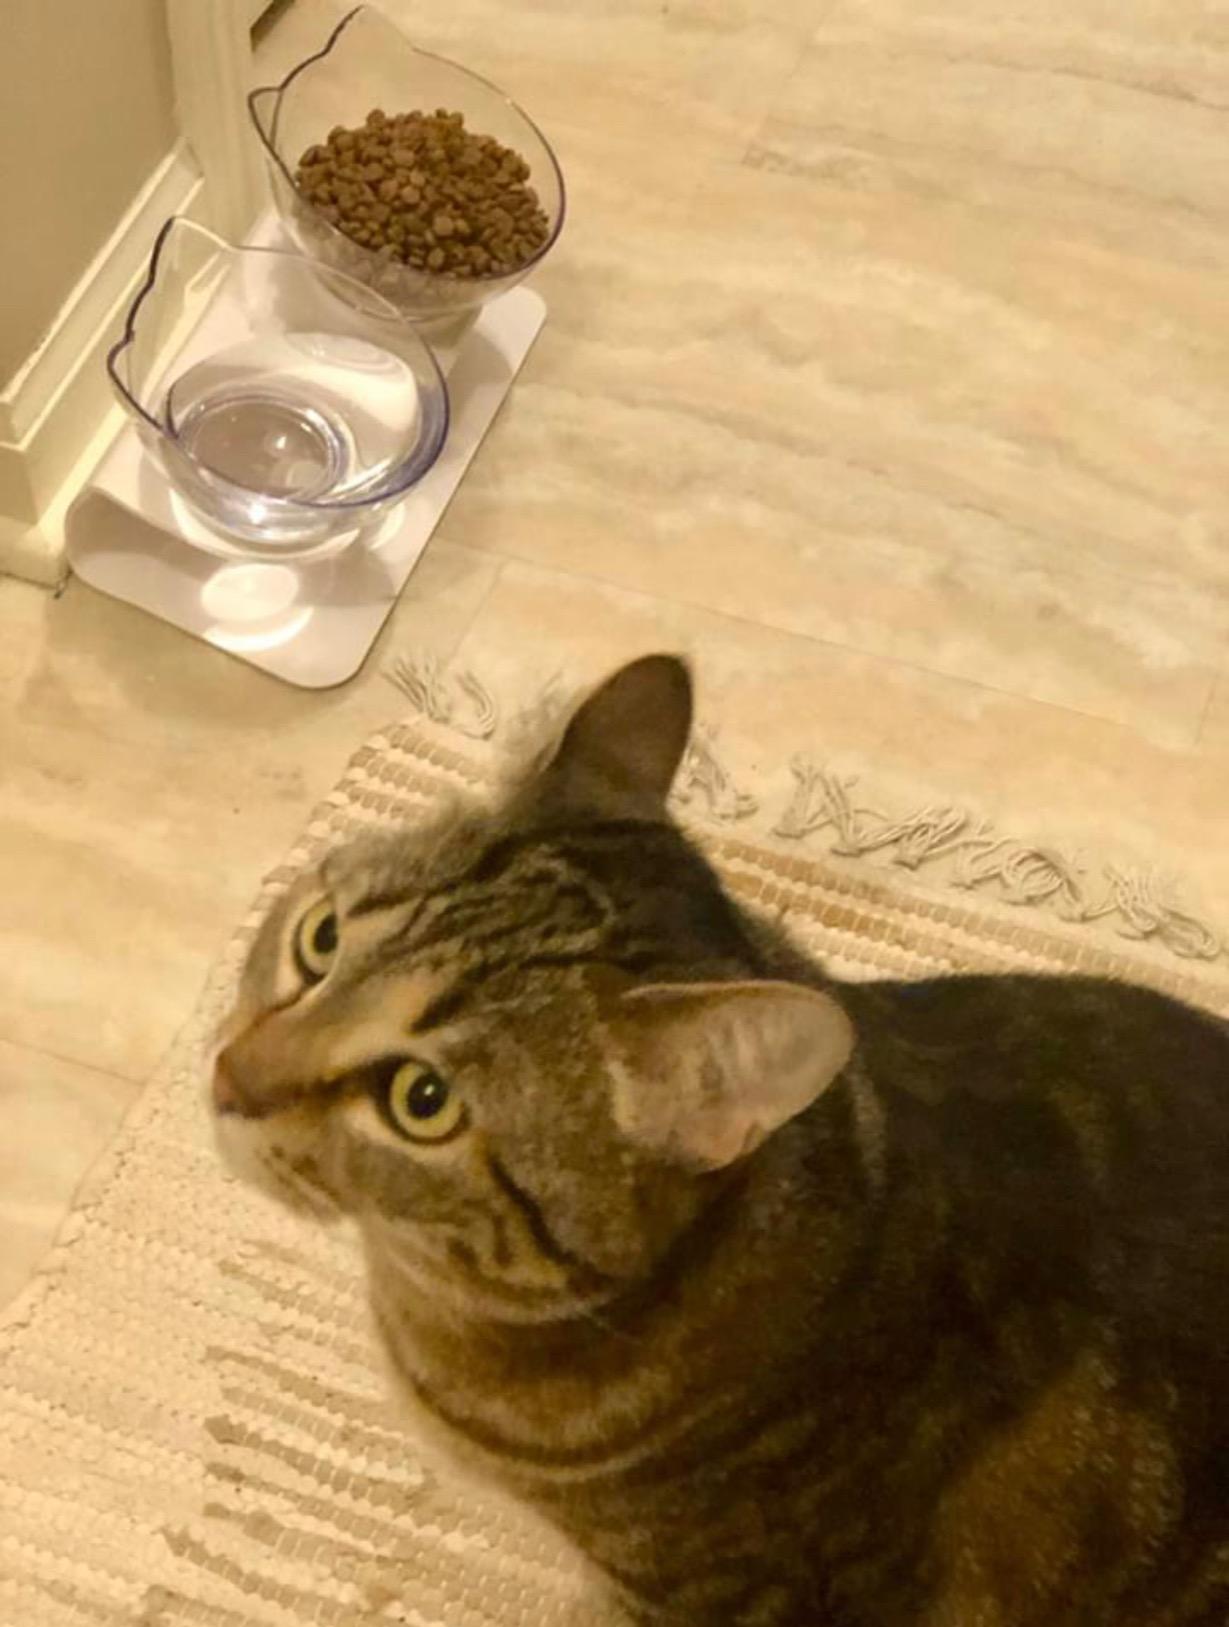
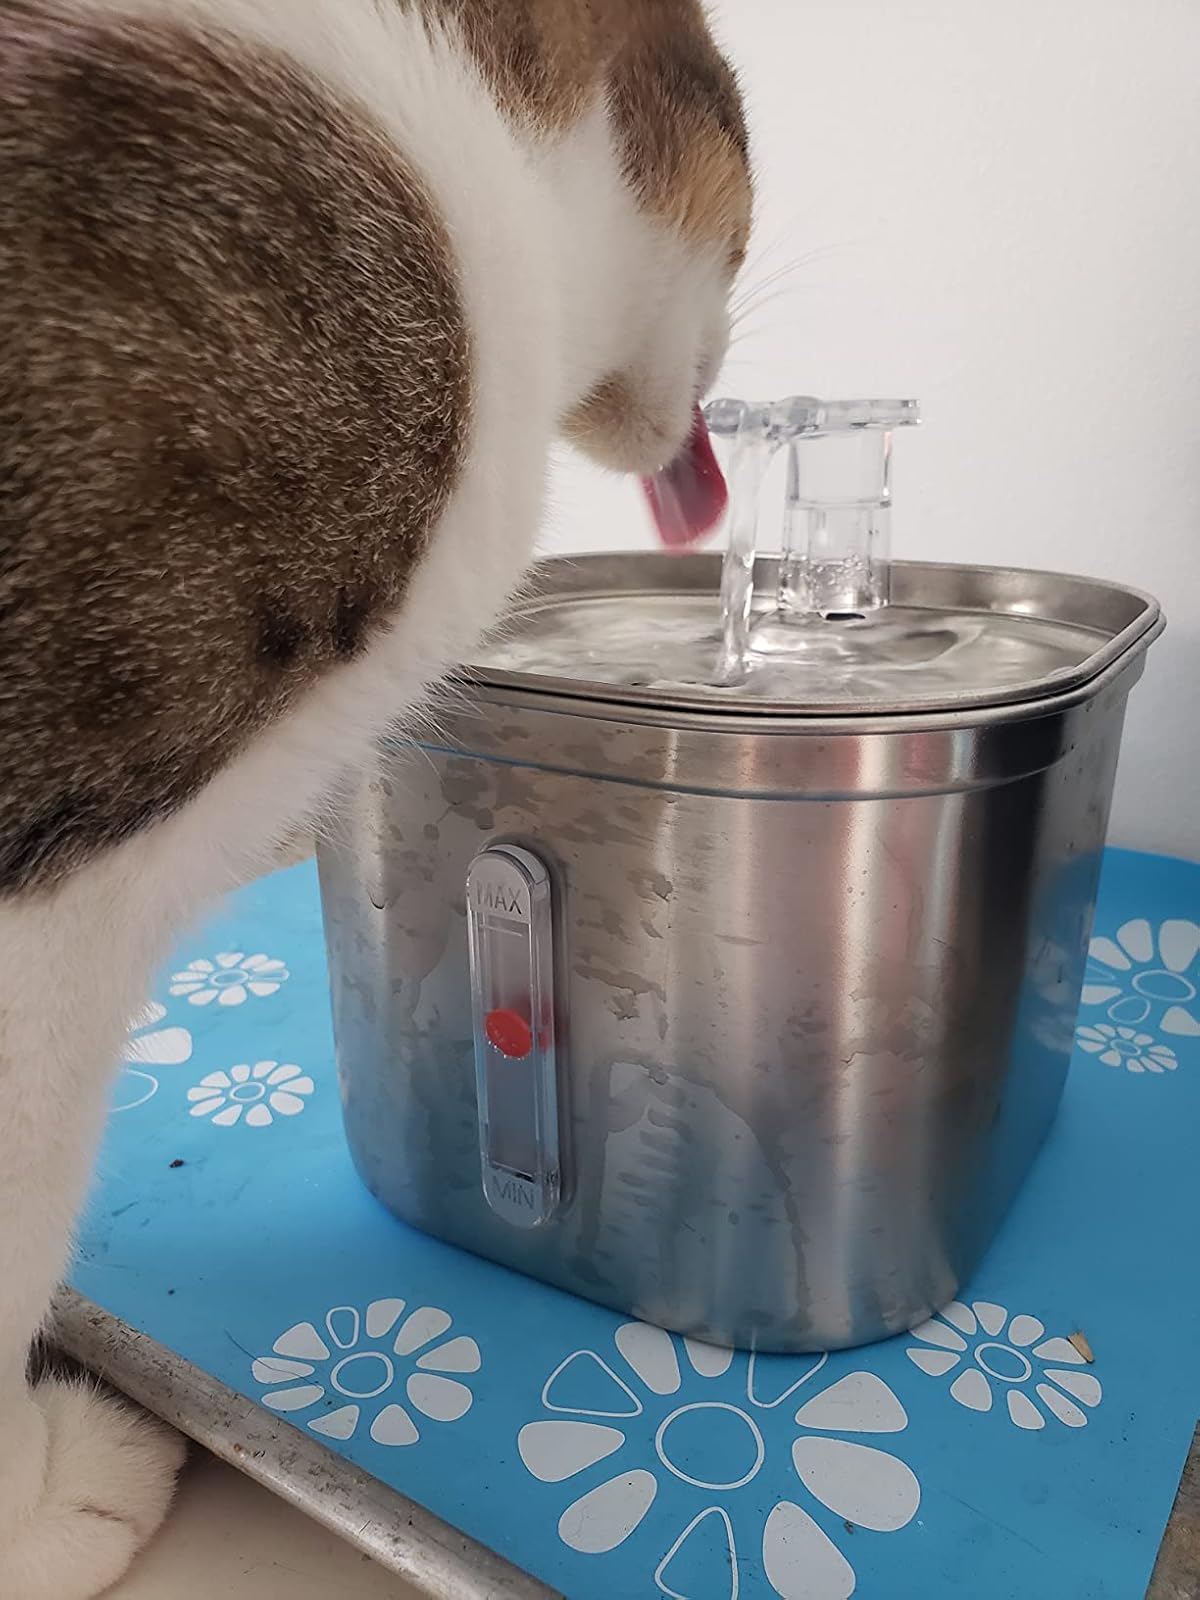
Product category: items_bowl
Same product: no